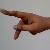
The image shows a hand gesture representing the letter 'P' in Indian Sign Language.